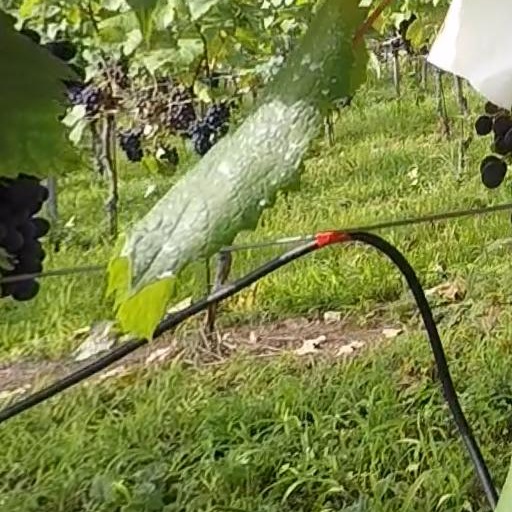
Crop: grape